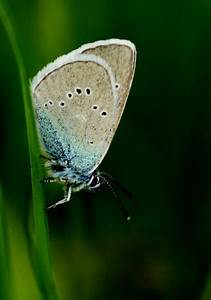
Label: butterfly